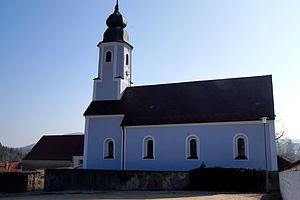
Darshofen est un village agricole qui fait partie de la ville de Parsberg dans le Haut-Palatinat, en Bavière.